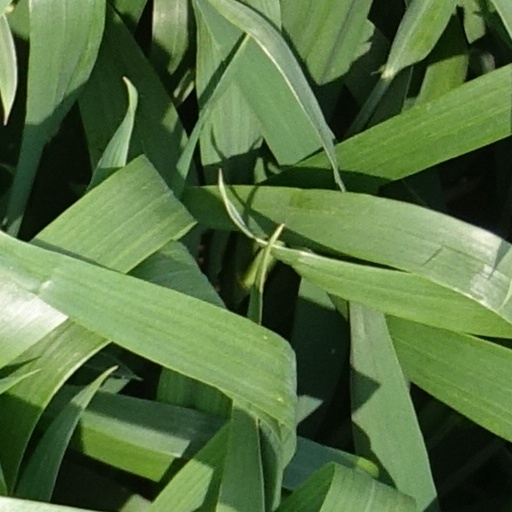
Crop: wheat